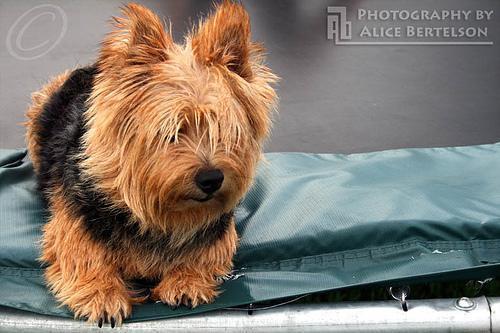
Norwich_terrier